Suzanne Elise Walsh

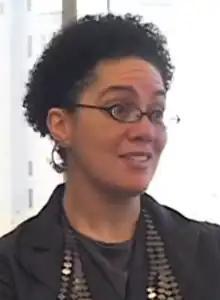
Walsh in 2012

Suzanne Elise Walsh (born ) is an American academic administrator serving as the 19th president of Bennett College since 2019.